Jeff Loomis

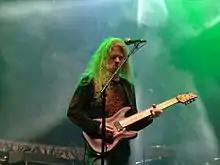
Loomis with Nevermore in 2007

After the break-up, Loomis and former Sanctuary members Warrel Dane (vocalist) and Jim Sheppard (bassist) made plans to form Nevermore, and in late 1994, Loomis became the lead guitarist of Nevermore after the brief period being in Sanctuary. During his time in the band he was the main songwriter of Nevermore. His contributions can be found in albums such as "The Politics of Ecstasy", "Dreaming Neon Black", "This Godless Endeavor" (including Steve Smyth, who previously featured in the band Testament) and Nevermore's 2010 album, "The Obsidian Conspiracy". Loomis played an important role in developing the sound that Nevermore has today, using 7-string guitars and techniques such as sweep picking. One of his more important musical showcases is the critically acclaimed album "Dead Heart in a Dead World", for which he wrote most of the songs before Nevermore. On April 21, 2011, he and drummer Van Williams left Nevermore, citing personal and musical differences with Warrel Dane.